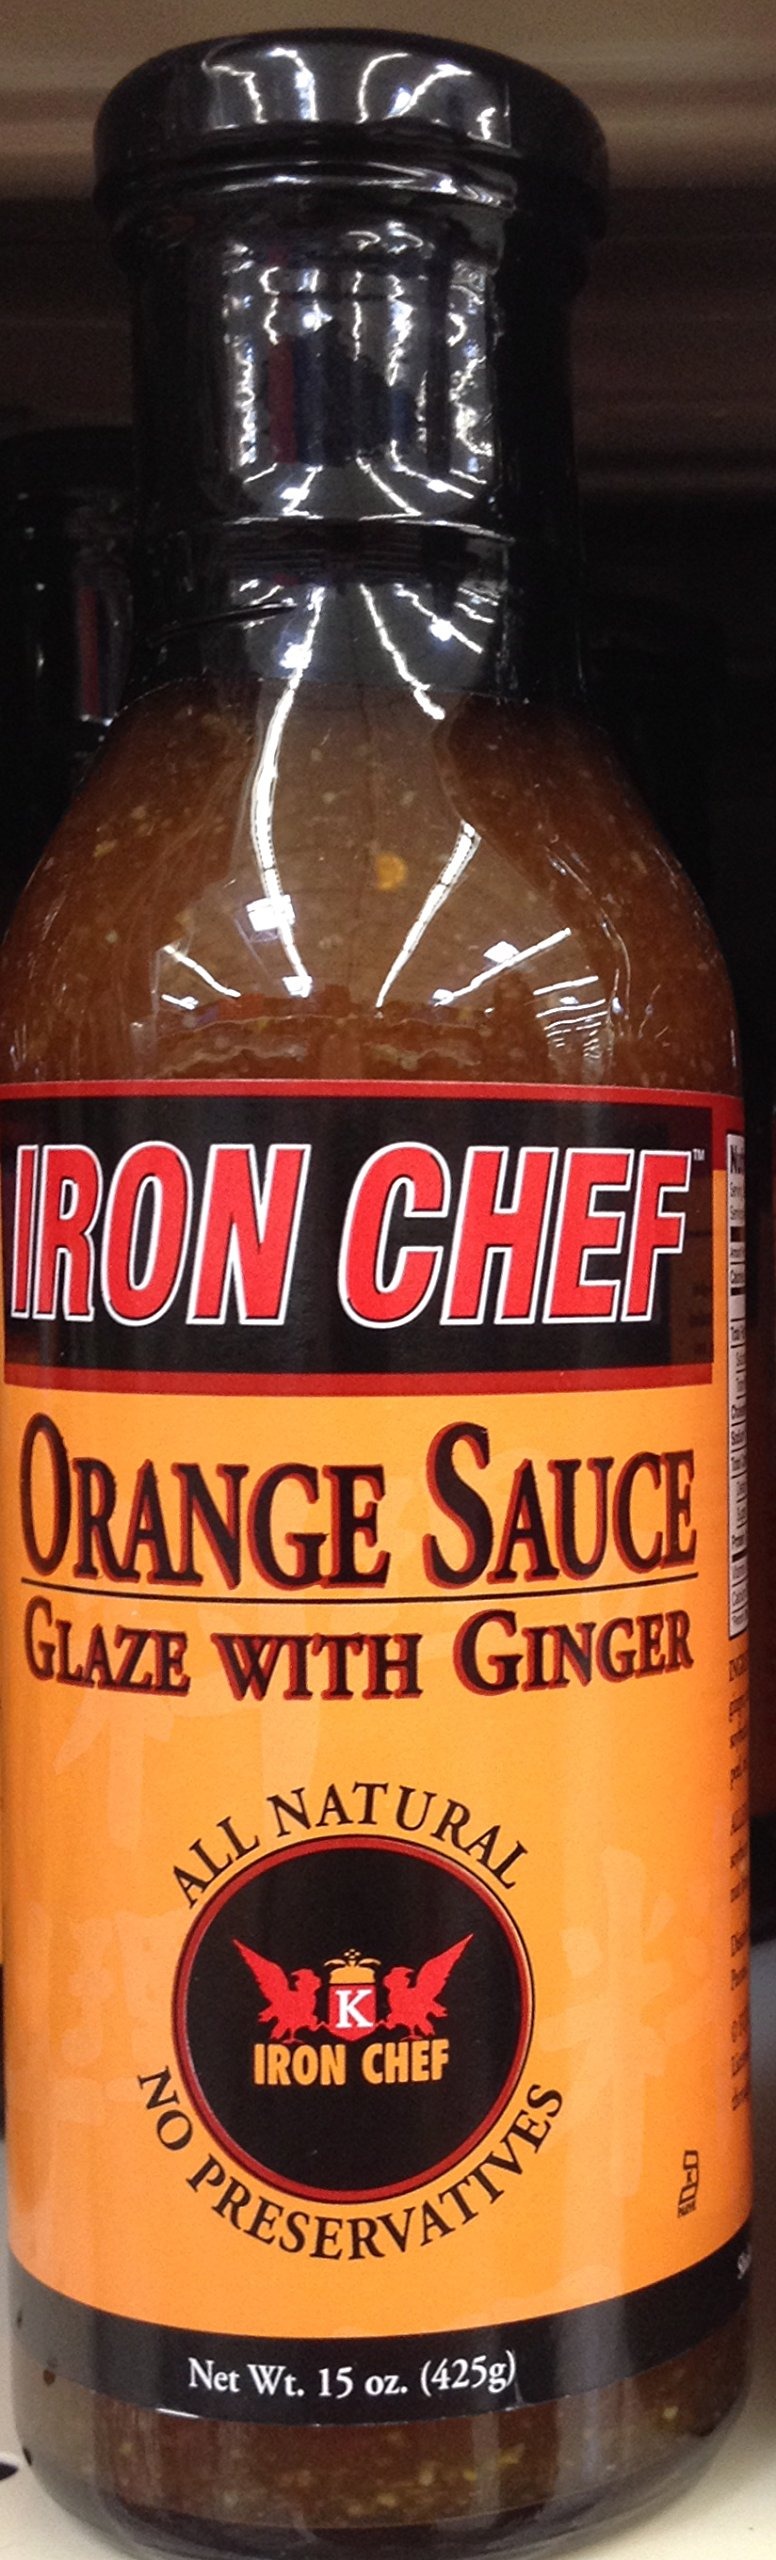
Item Name: Iron Chef ORANGE SAUCE GLAZE WITH GINGER 15oz. (Pack of 2)2
Value: 30.0
Unit: Ounce

Price: 14.99